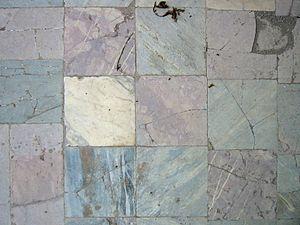
Une marbrerie est l'atelier du marbrier où l'on travaille les marbres. Aujourd'hui, les marbreries funéraires travaillent cependant le granit plus que le marbre.
En construction, un carreau, éventuellement suivi d'un nom de matière, désigne un élément carré ou parallélépipédique employé dans différents domaines. Les carreaux employés pour le pavement ou le carrelage sont des éléments en pierre naturelle ou artificielle. Les carreaux de céramique deviennent un support à l'ornementation prisé de beaucoup de cultures et de pays.